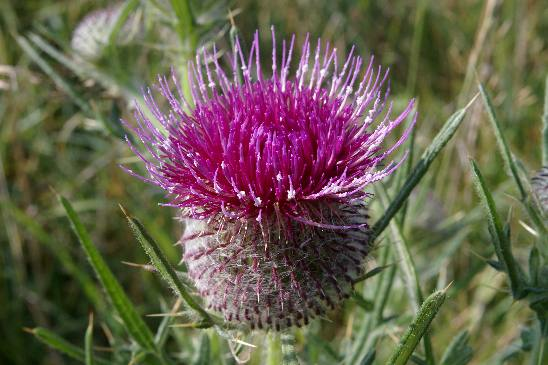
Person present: No